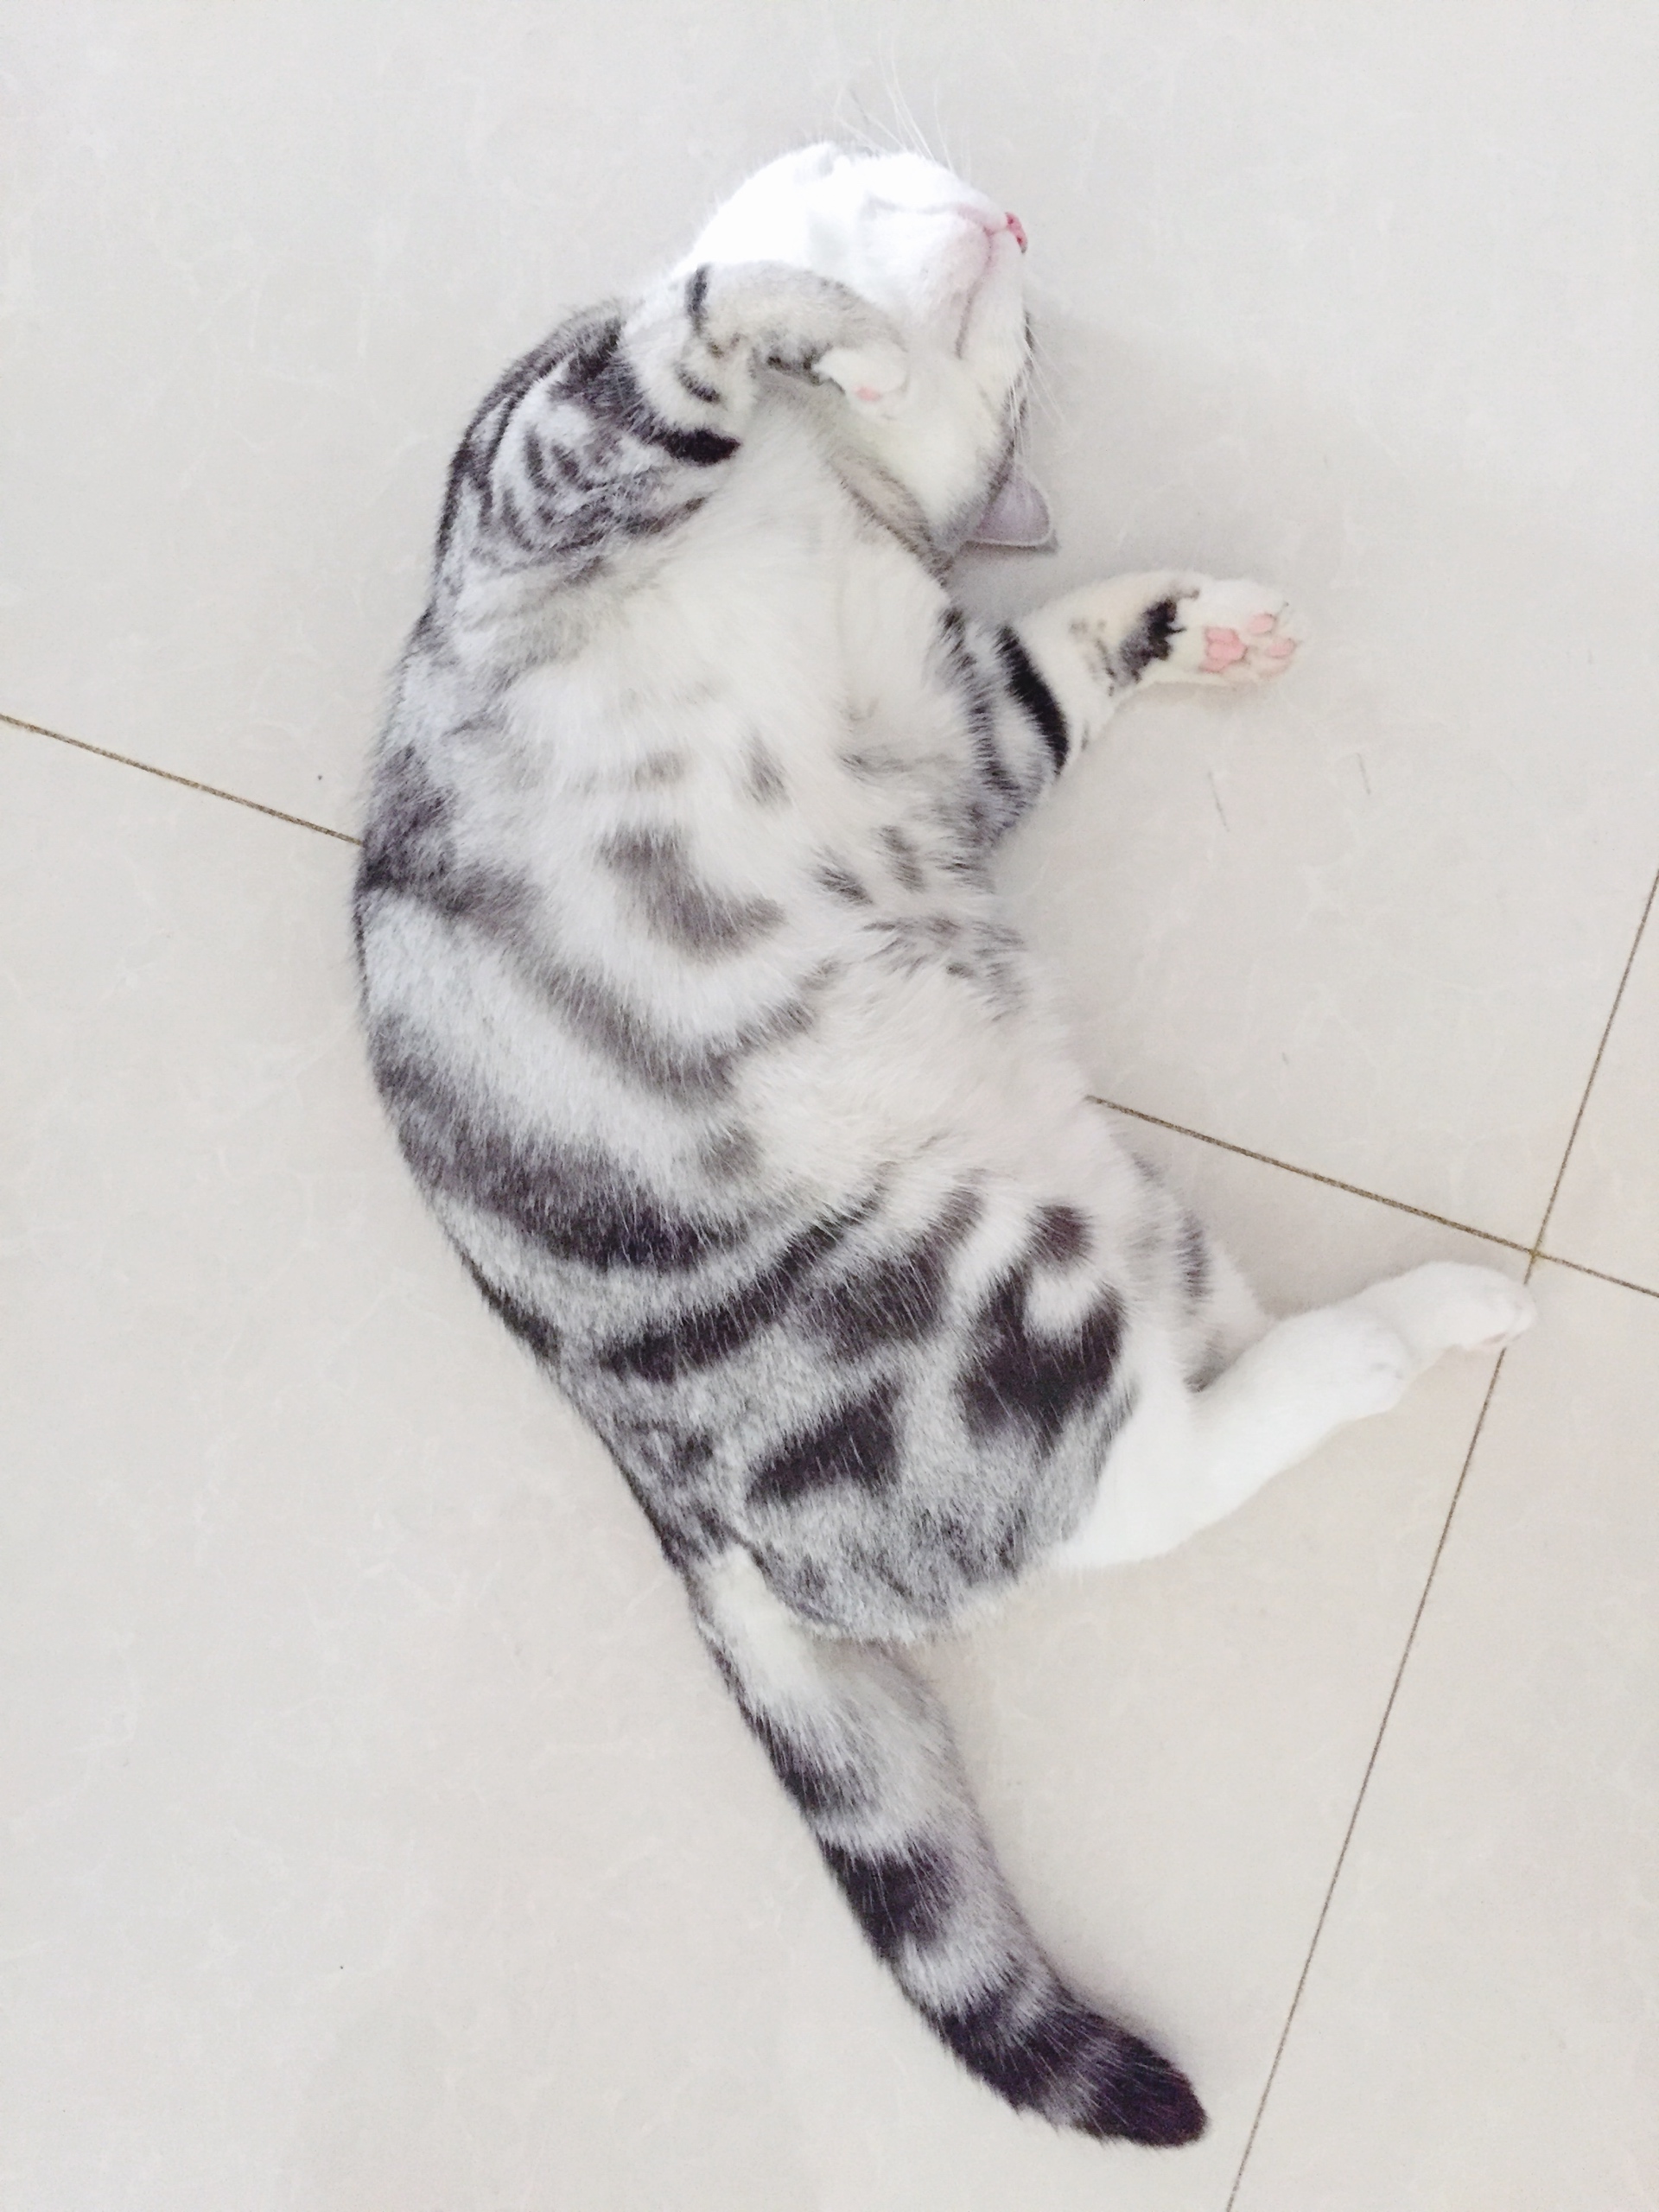
cat, felidae, small to medium sized cats, american shorthair, tail, tabby cat, carnivore, egyptian mau, british shorthair, whiskers, kitten, scottish fold, drawing, european shorthair, claw, fur, paw, asian